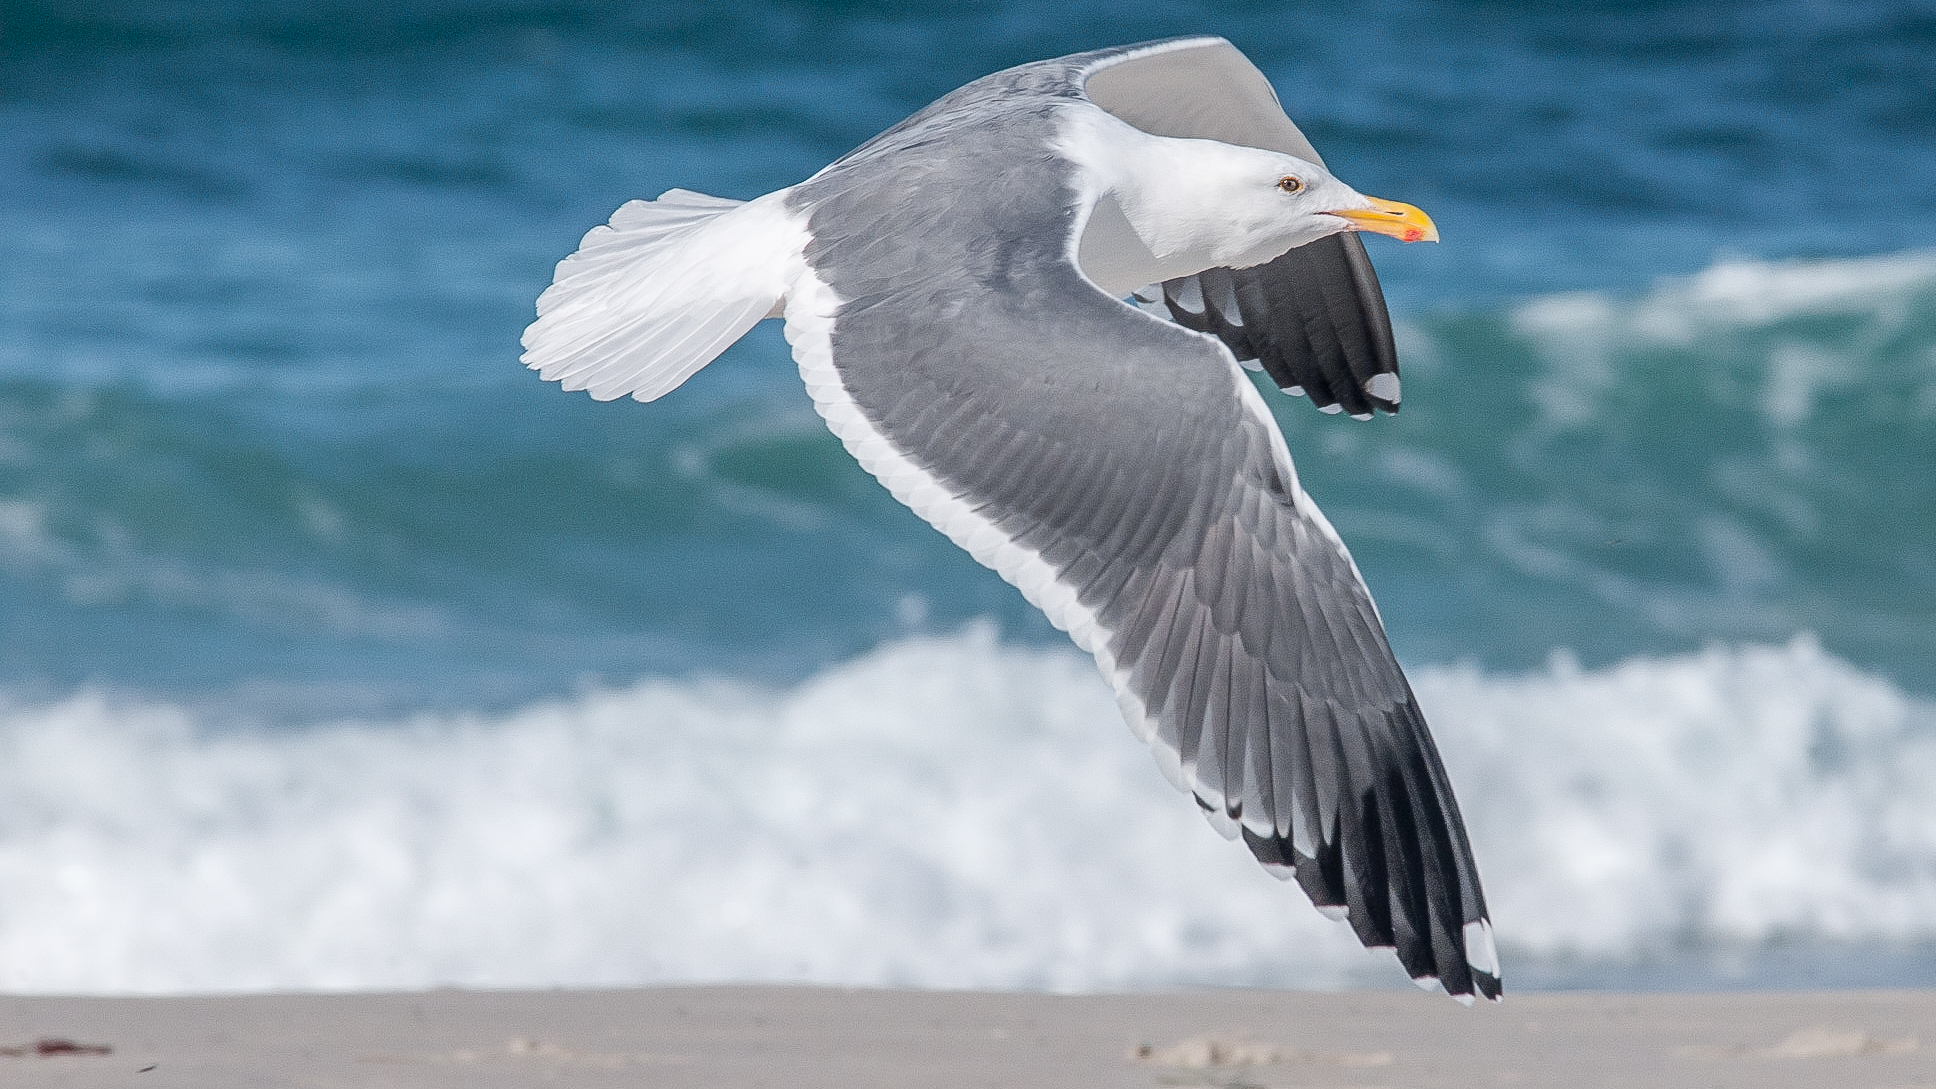
sea, bird, wing, animal, seabird, seagull, gull, beak, flight, vertebrate, charadriiformes, european herring gull